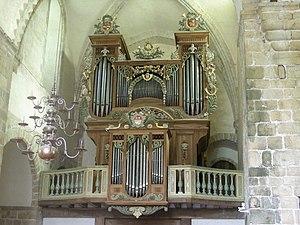
La Lucerne-d'Outremer (Manche, France), abbatiale, dans le bras droit du transept, orgue des turinois Stiernemann et Concini dans un buffet remontant à 1514, provenant de l'abbatiale de Salins-les-Bains dans le Jura, reconstruit en 1981 par Jean Deloye et Philippe Hartmann.
Cette liste prend en compte les orgues de Normandie classés uniquement, au titre objet ou immeuble, que ce soit pour leur buffet ou leur partie instrumentale et répertoriés dans la base Palissy des Monuments historiques de France. La section Reprises recense les modifications les plus importantes. Dans certains cas le classement du buffet intègre également la tribune. À défaut de précision, le classement est réputé acquis au titre objet mais les initiales I.D. signifient au titre Immeuble par Destination et I. au titre Immeuble.
Cet article recense les orgues protégés à titre d'objets monuments historiques des départements du Calvados, de l'Orne et de la Manche de la région Normandie, France.